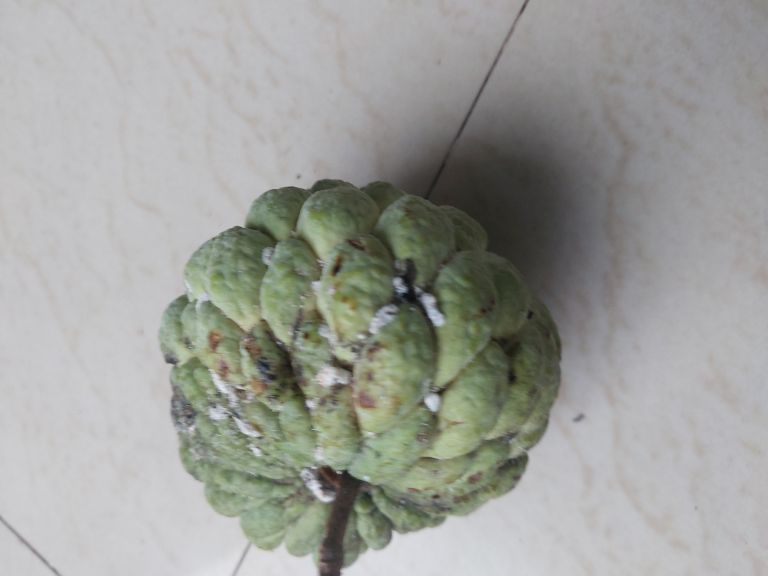
Disease label: Leaf spot on fruit